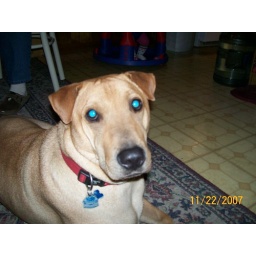
Woody is Eric's dog. Rudy's around somewhere, but the little black dog was too fast for photography.